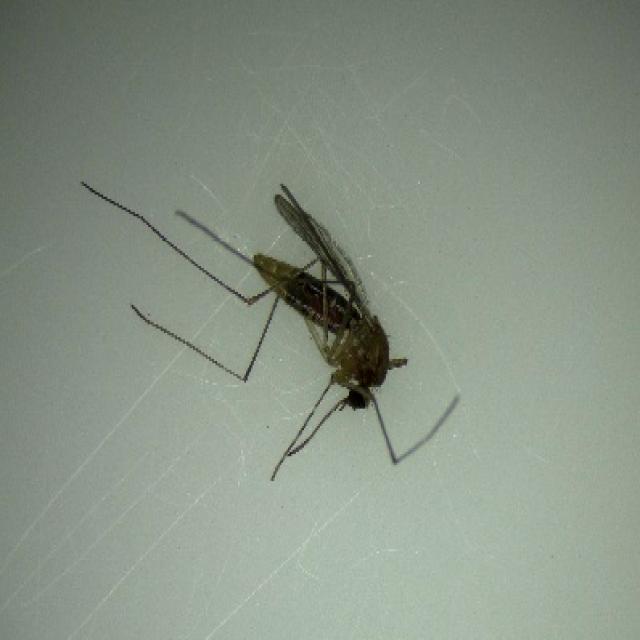
Species: culex_pipiens